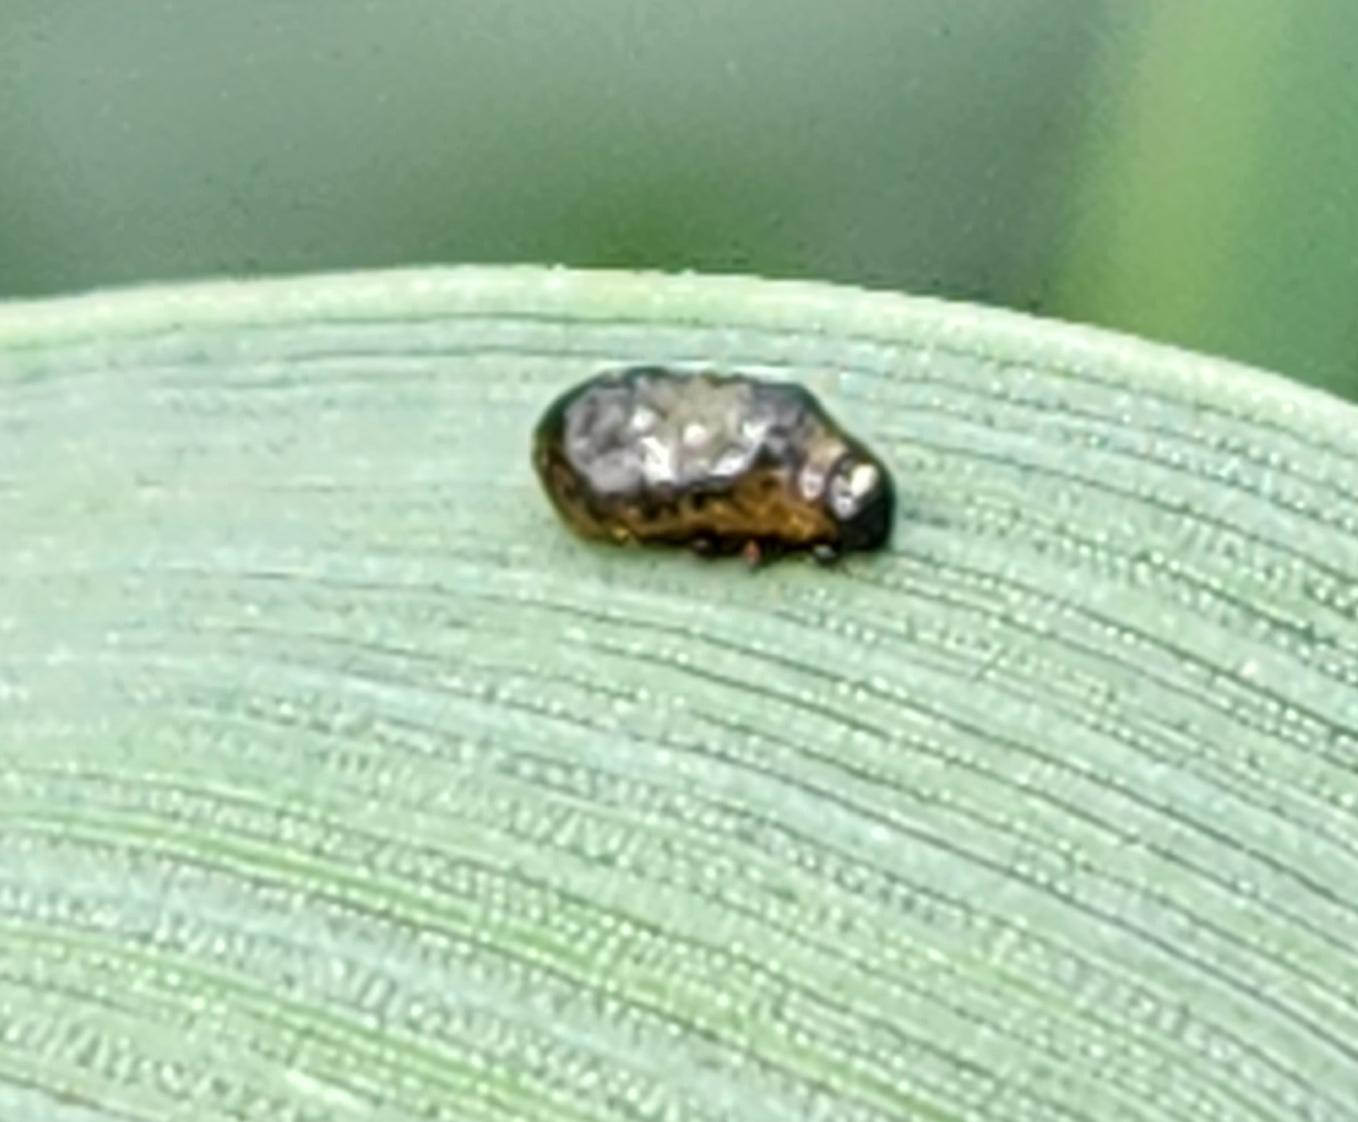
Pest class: cereal_leaf_beetle